United States Post Office (Ellenville, New York)

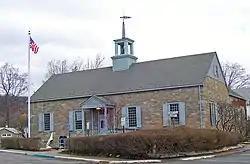
The Ellenville post office ca. 2007

The U.S. Post Office in Ellenville, New York, United States, serves the ZIP code 12428, which covers Ellenville and much of the surrounding town of Wawarsing. It is located on Liberty Place in the center of the village.